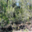
Label: pine_tree